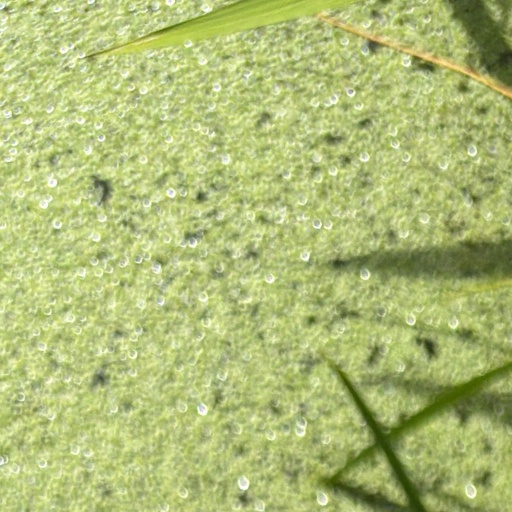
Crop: rice